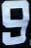
Number: 9